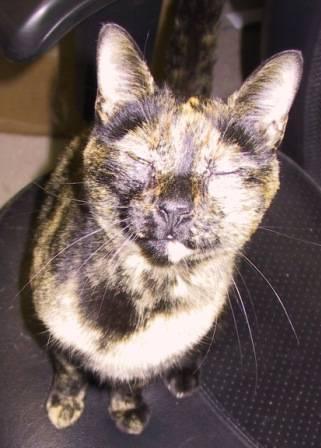
cat